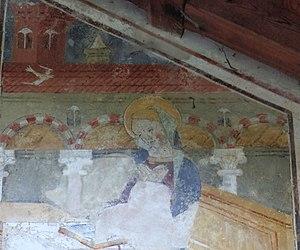
Saorge - Église de la Madone del Poggio - Portail est
L'église de la Madone del Poggio est une église catholique située à Saorge, en surplomb des gorges de Saorge, en France.